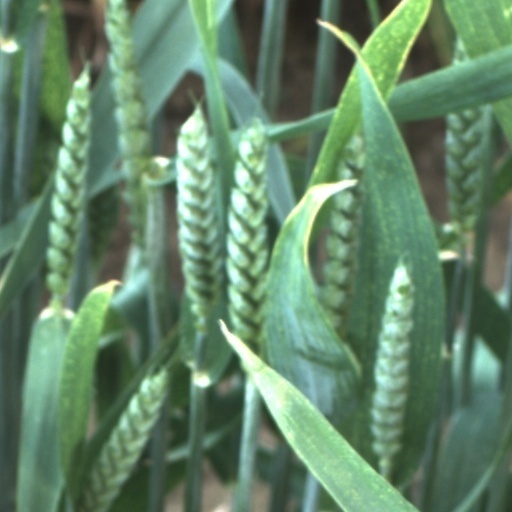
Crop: wheat